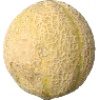
Label: cantaloupe